Mount Loretto Unique Area

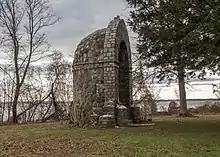
Shrine of the Immaculate Virgin

Within the preserve, in addition to the bluffs, there are extensive brackish and freshwater wetlands including a large vernal pond. The preserve contains a wide variety of native plants, shrubs, and trees, owing to the diverse habitats represented within the park.